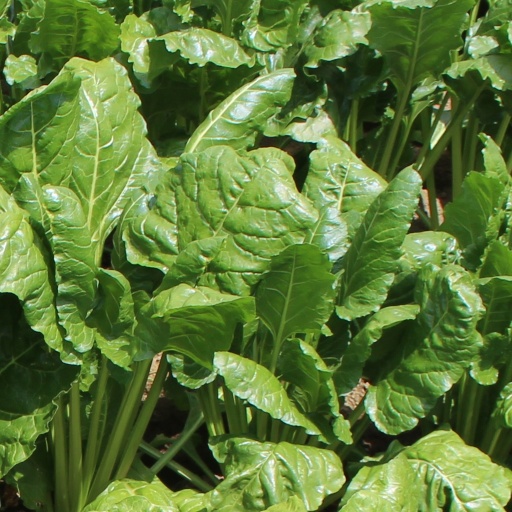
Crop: sugar beet